United Nations Security Council Resolution 778

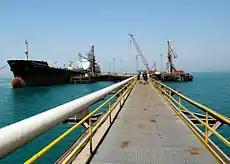
Iraqi oil platform

United Nations Security Council resolution 778, adopted on 2 October 1992, after recalling resolutions 687 (1991), 688 (1991), 692 (1991), 699 (1991), 706 (1991) and 712 (1991), the council, acting under Chapter VII, decided to authorise states holding funds from the sale of Iraqi petroleum to transfer funds to the escrow account under resolutions 706 and 712, of which 30 per cent would be transferred to the United Nations Compensation Commission.